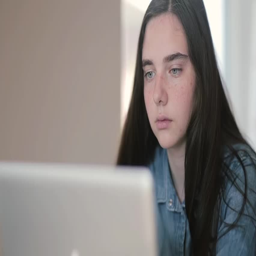
close - up portrait of teenage girls using a laptop sitting at table at home